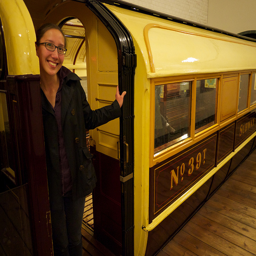
A woman standing in a train cart doorway of a station.
a girl in glasses standing at the door of a passenger train
A woman standing at the door of a train car.
a person standing near a train near a platform
A woman is standing near a replica train car.